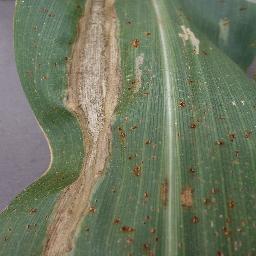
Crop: corn
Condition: (maize)_northern_blight